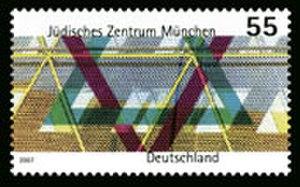
La synagogue Ohel Jakob est la synagogue principale de Munich, et fait partie du complexe du Jüdisches Zentrum Jakobsplatz, centre de la vie communautaire des Juifs de Munich et de la Haute-Bavière, situé au centre-ville de Munich. Elle a été dédiée en novembre 2006. En plus de la synagogue, le Centre juif comprend un centre culturel et cultuel, ainsi que le nouveau musée juif, dépendant de la ville de Munich, ouvert en mars 2007.